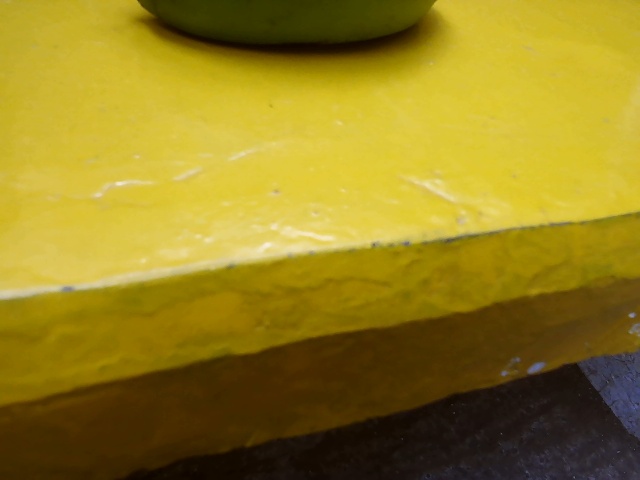
Label: Raw_Banana